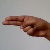
The image shows a hand gesture representing the letter 'H' in Indian Sign Language.